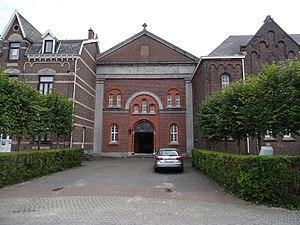
Plus communément appelé le Karmel. This photo of immovable heritage has been taken in the Flemish Region This is a photo of onroerend erfgoed number 22536